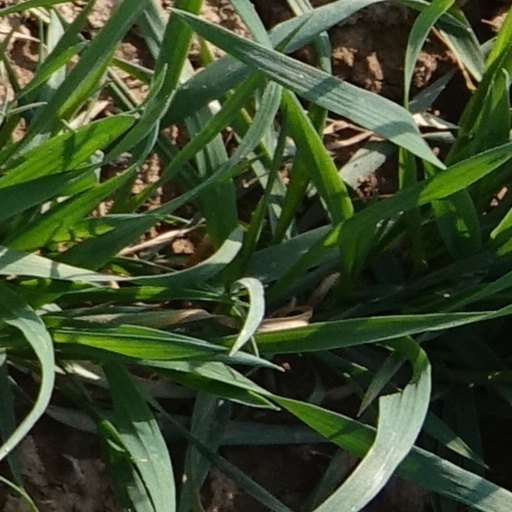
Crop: wheat